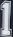
Number: 1